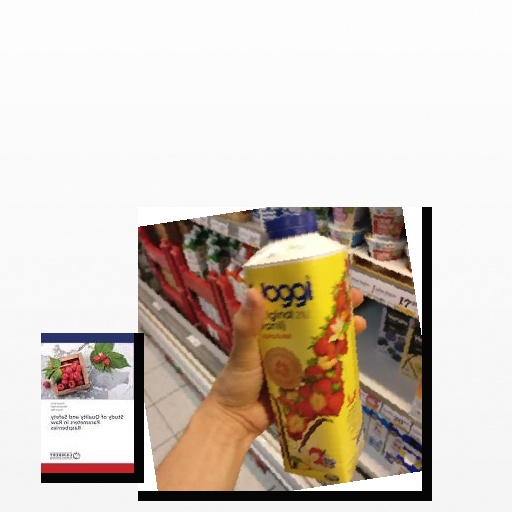
Food items: strawberry_yogurt, raspberry